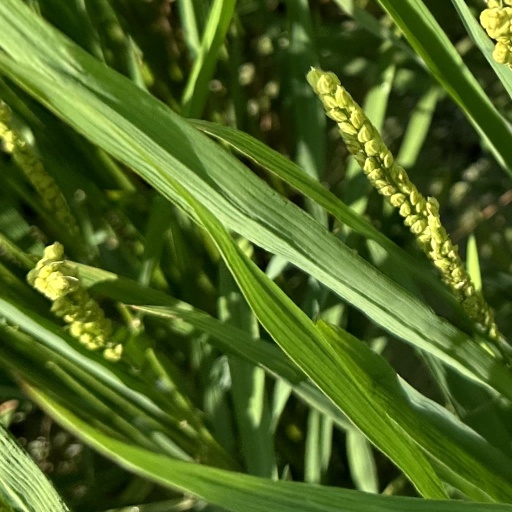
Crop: rice